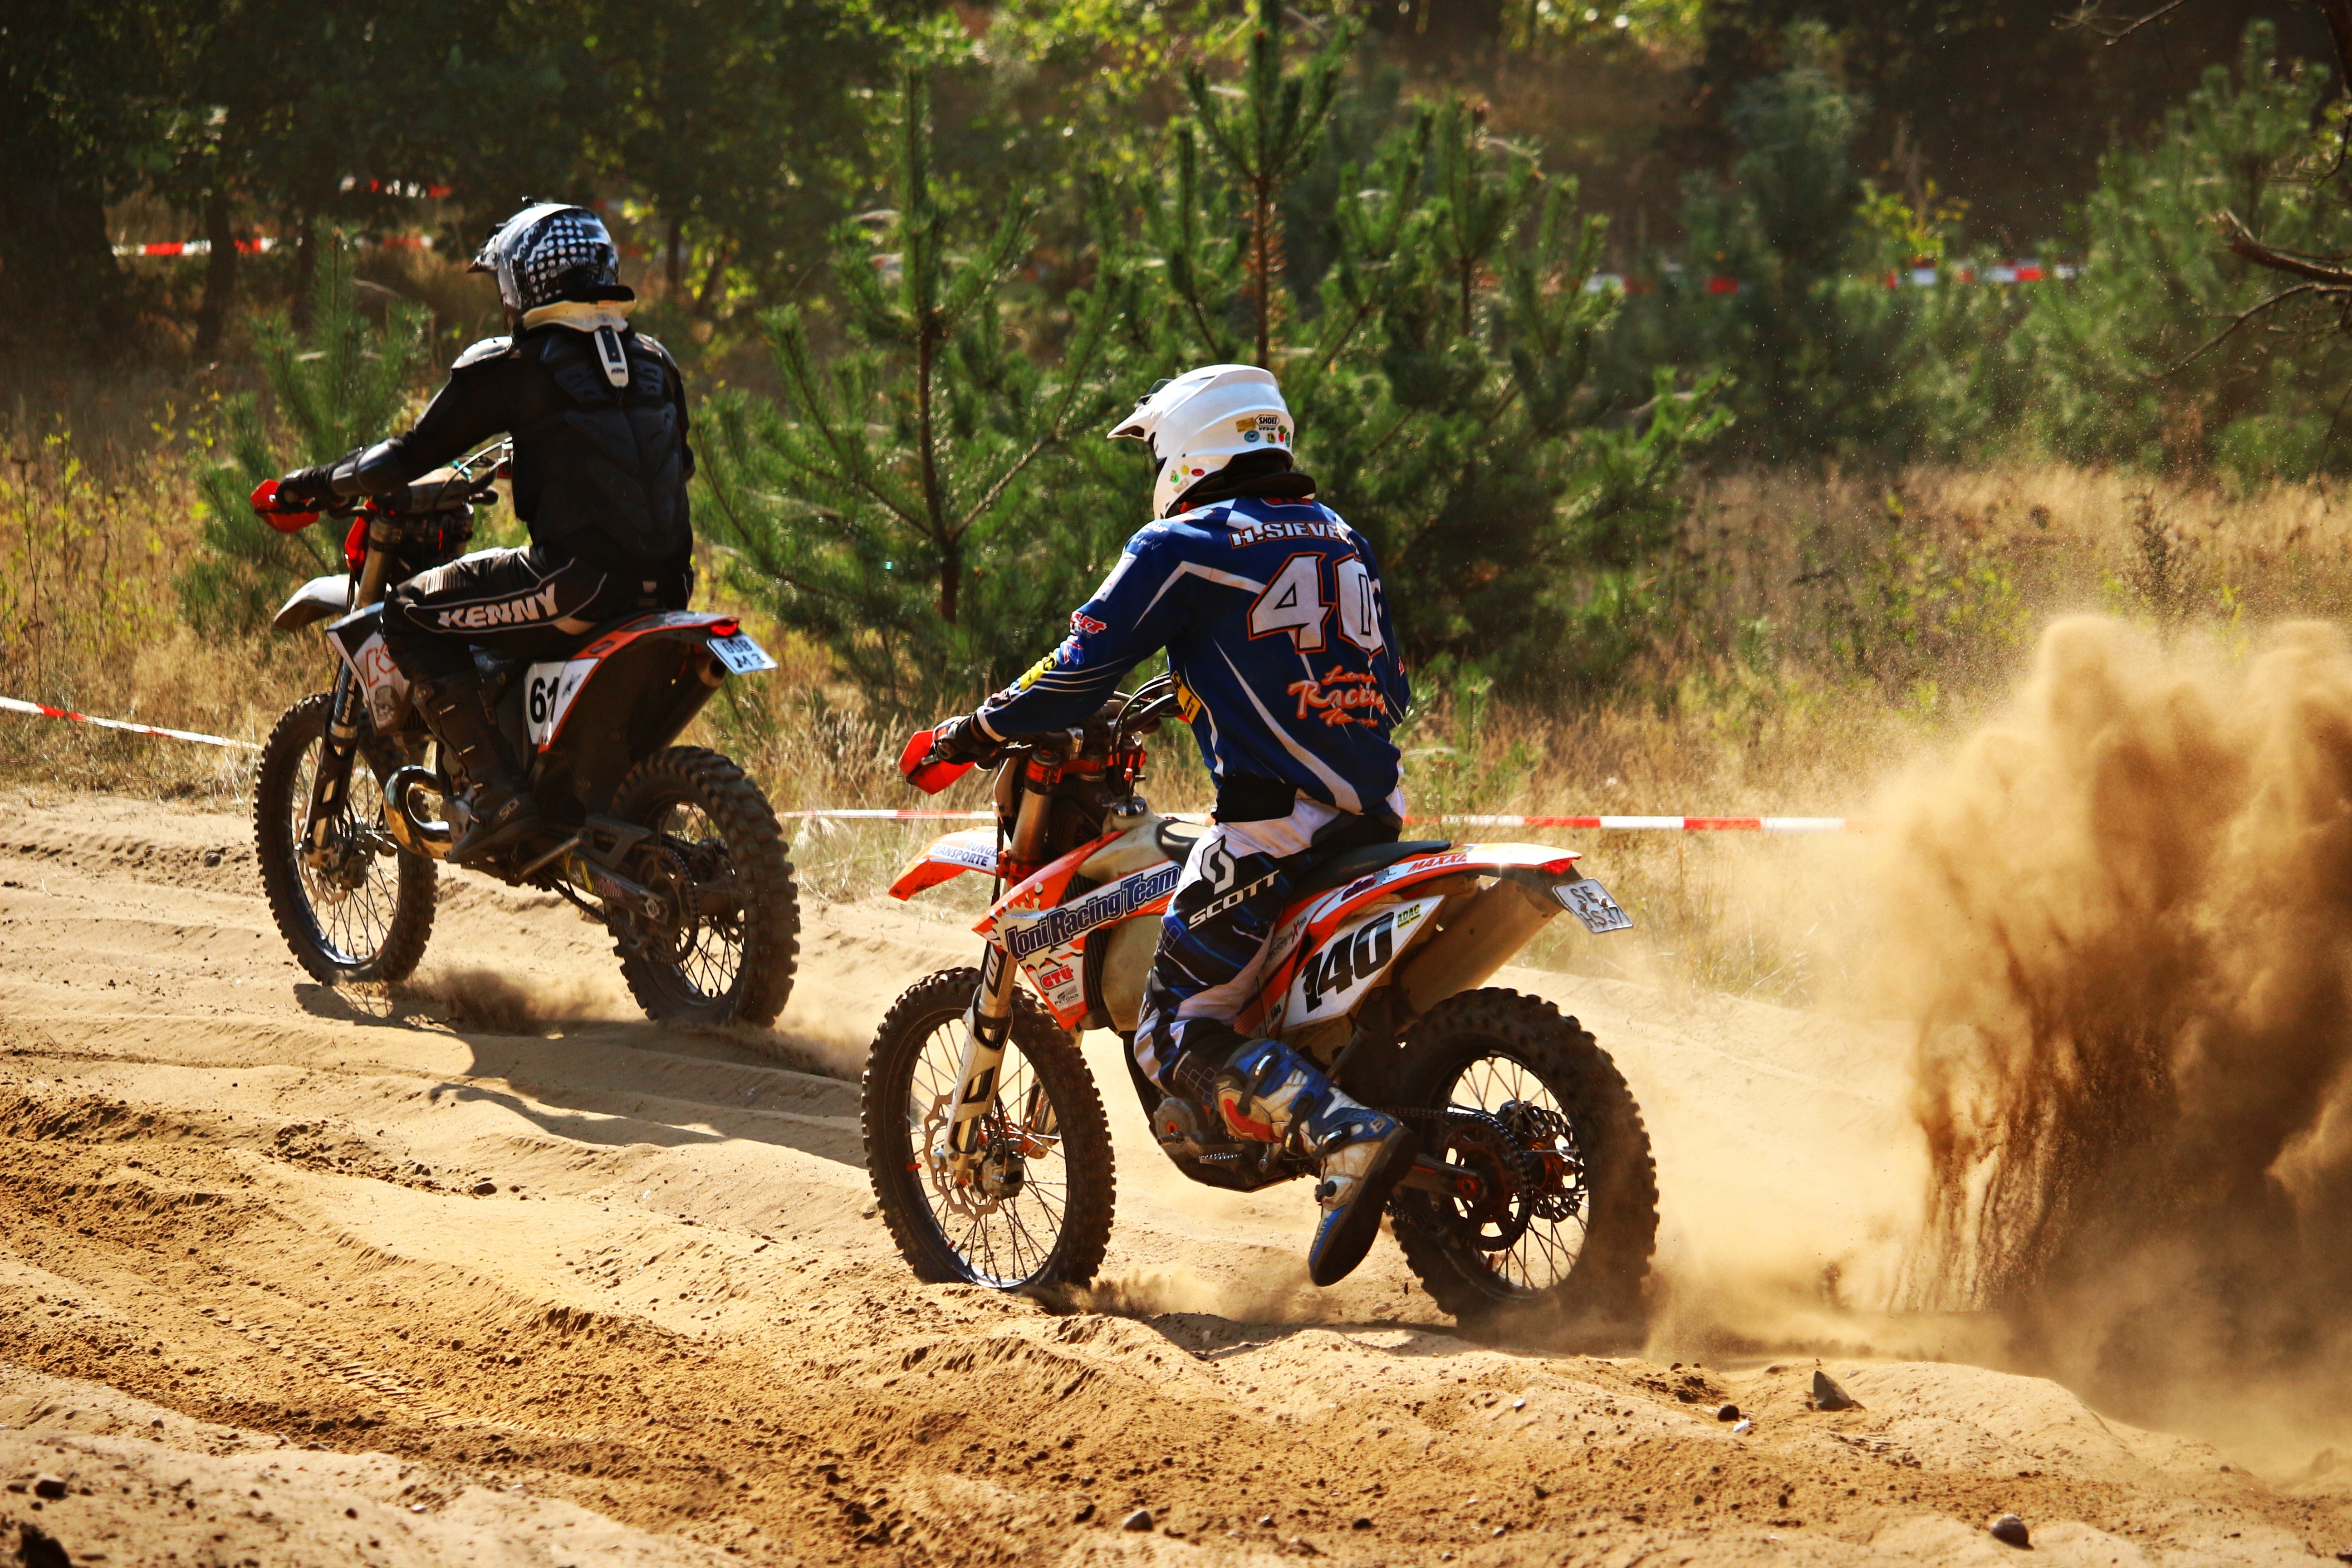
sand, vehicle, motorcycle, motocross, soil, dust, cross, extreme sport, race, sports, racing, motorsport, enduro, mountain biking, freestyle motocross, motocross ride, motorcycle sport, motorcycling, motorcycle racing, downhill mountain biking, off roading, stunt performer, endurocross